Question: Please indicate a possible affordance area of the knife that can be used for holding
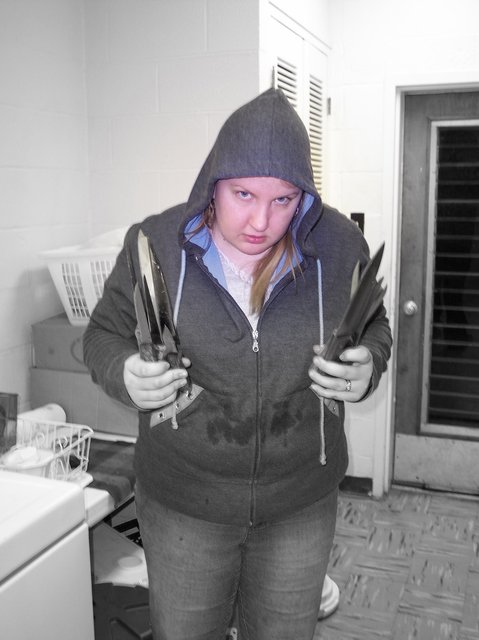
Answer: [140.199, 341.493, 155.038, 389.88]